Temperature sensitive glass

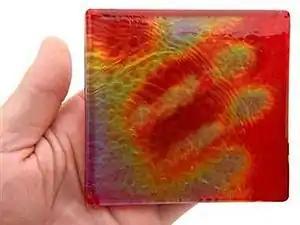
Temp sensitive glass tile

Temperature sensitive glass is a glass material that reacts to ambient temperatures radiated off of other surfaces, e.g. hands or water. The liquid crystals beneath the glass surface impact color upon temperature. There are three main phases of these crystals: nematic, smectic, and chiral.